Gosford

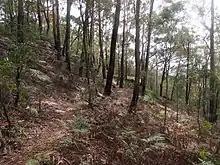
Rumbalara Reserve Gosford

As of the , there were 4,873 people in Gosford CBD. 58.1% of people were born in Australia. The next most common countries of birth were India 5.0%, and Nepal 4.1%. 64.0% of people spoke only English at home. Other languages spoken at home included Nepali at 3.8% and Mandarin at 3.3%. The most common responses for religion were No Religion 40.1% and Catholic 15.8%.